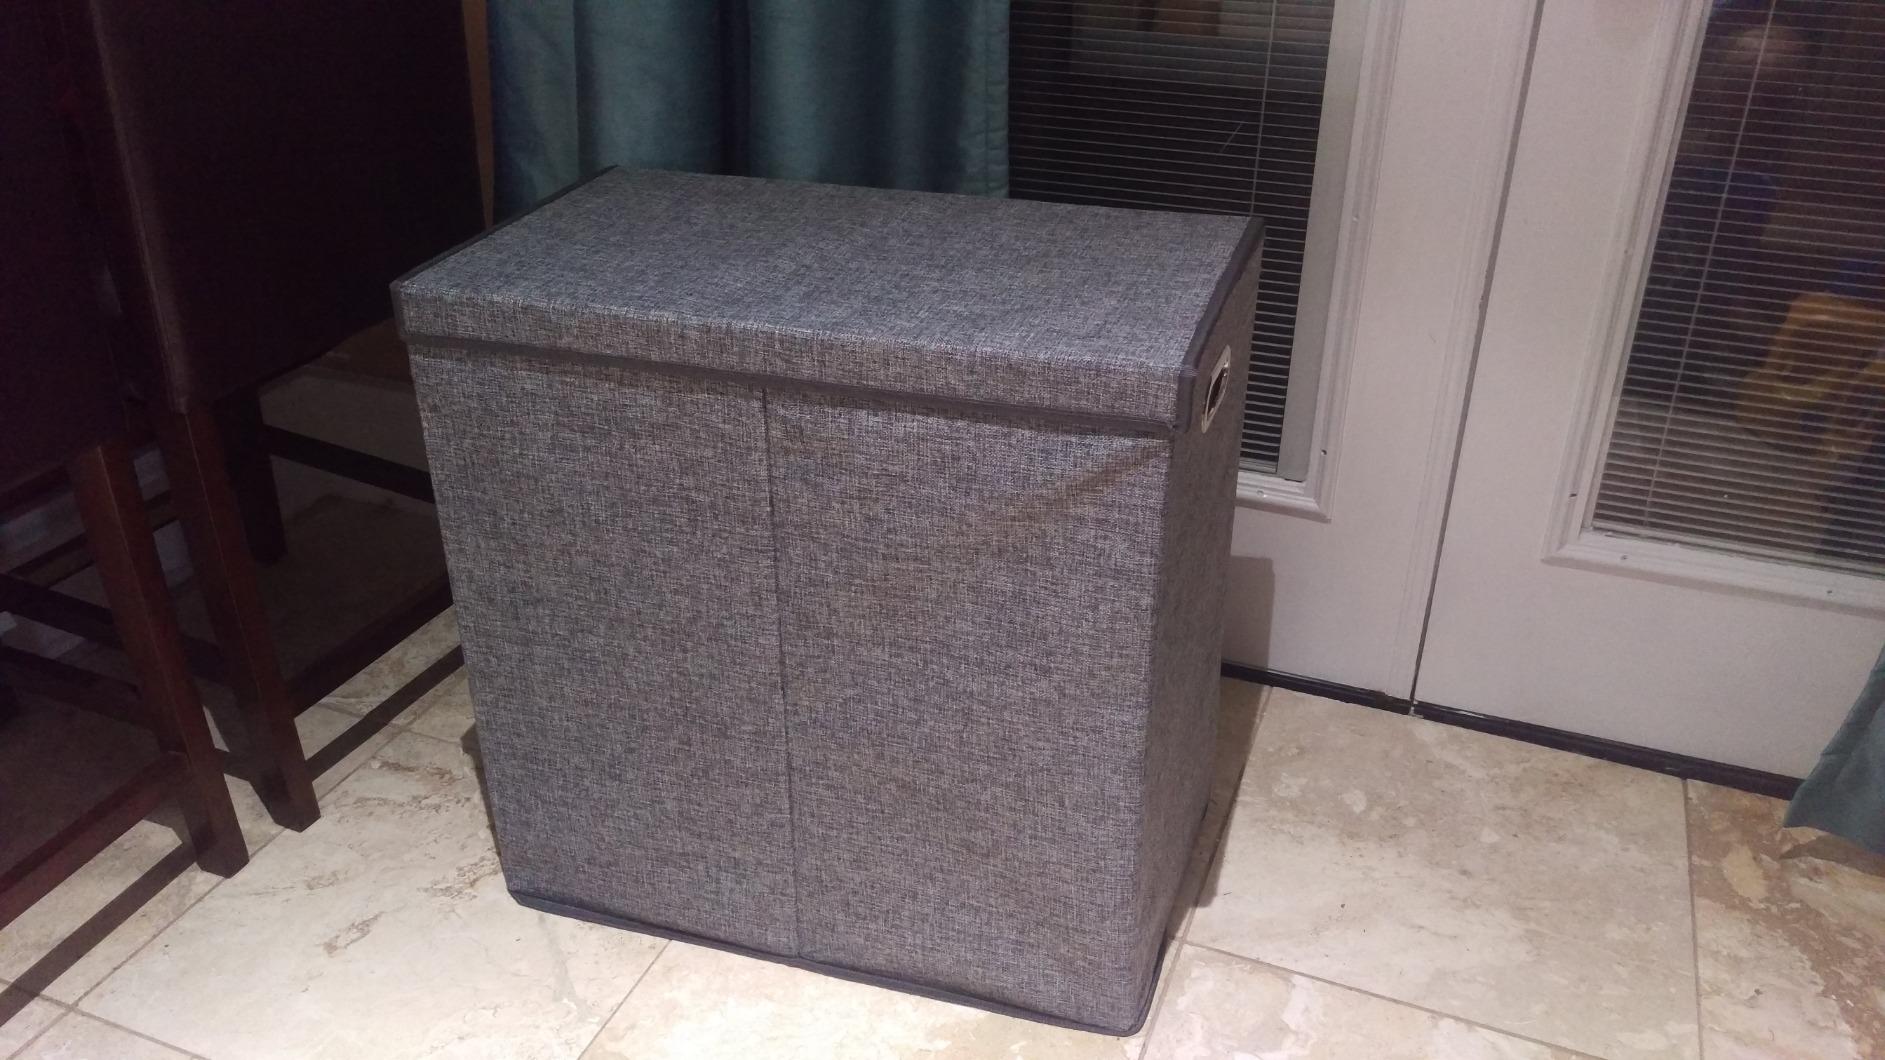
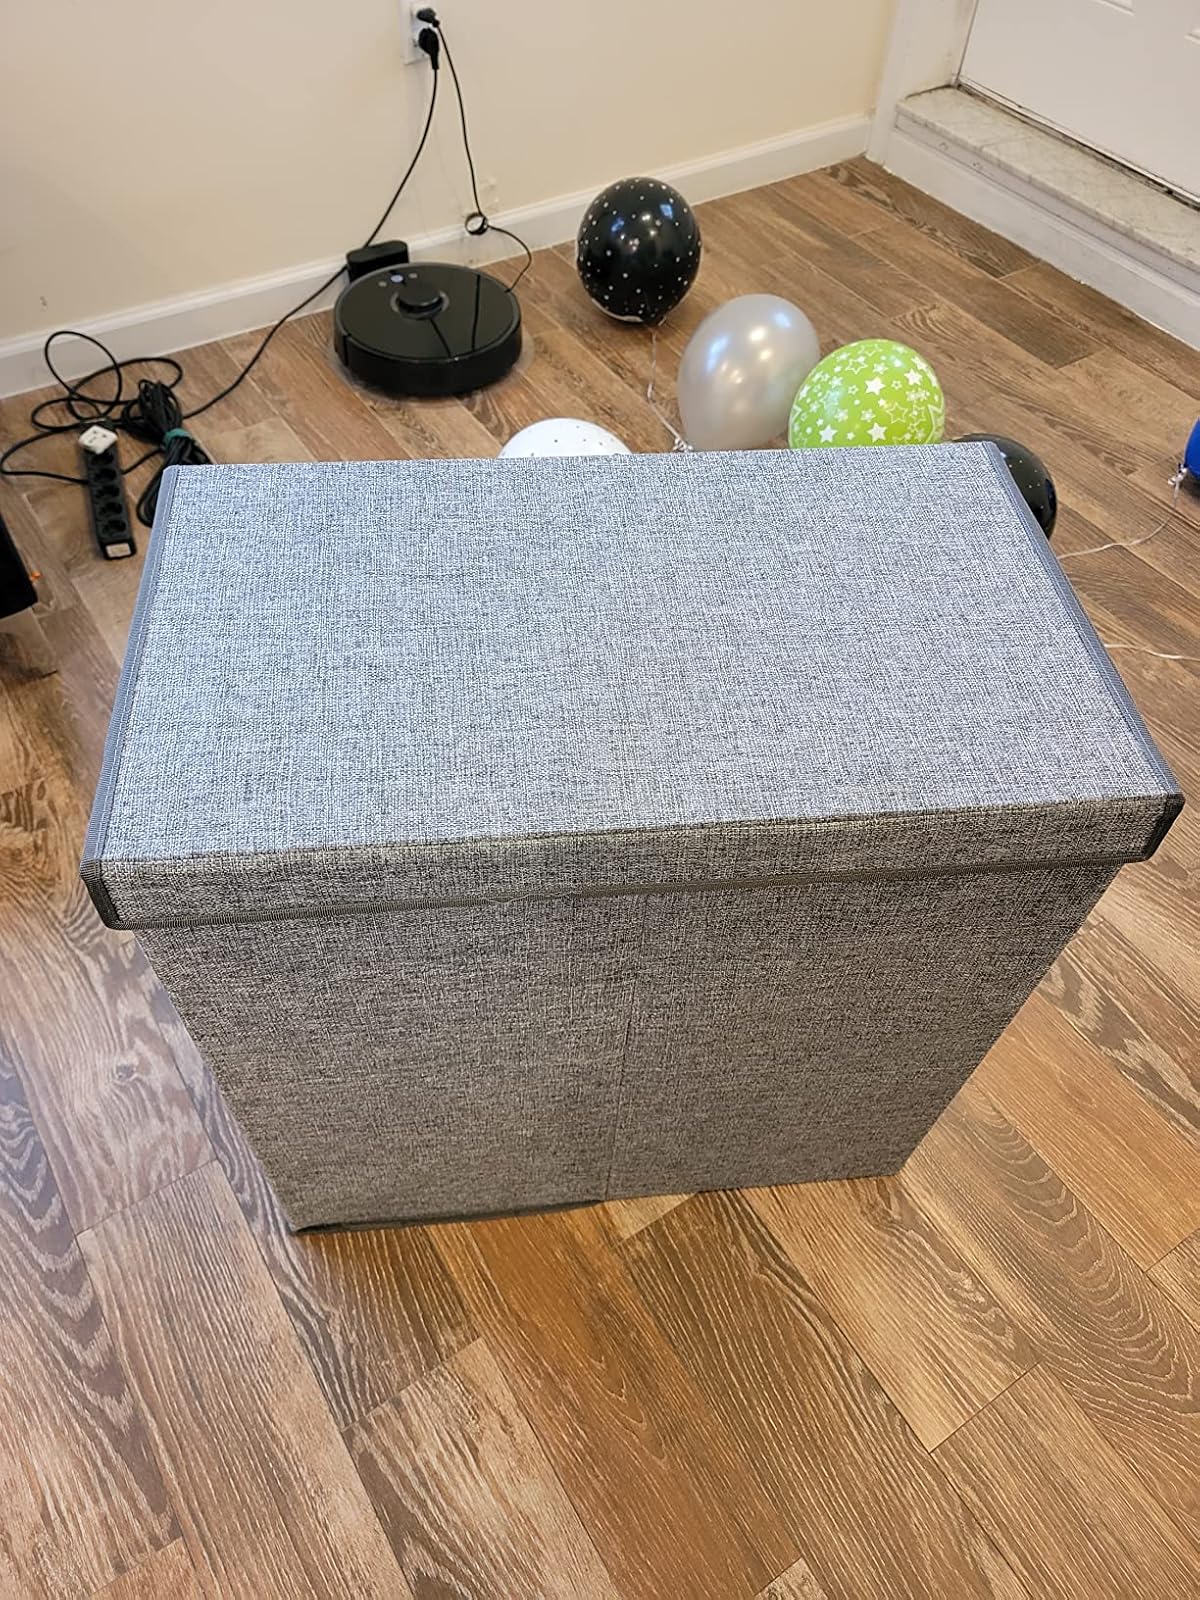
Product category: items_hamper
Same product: yes